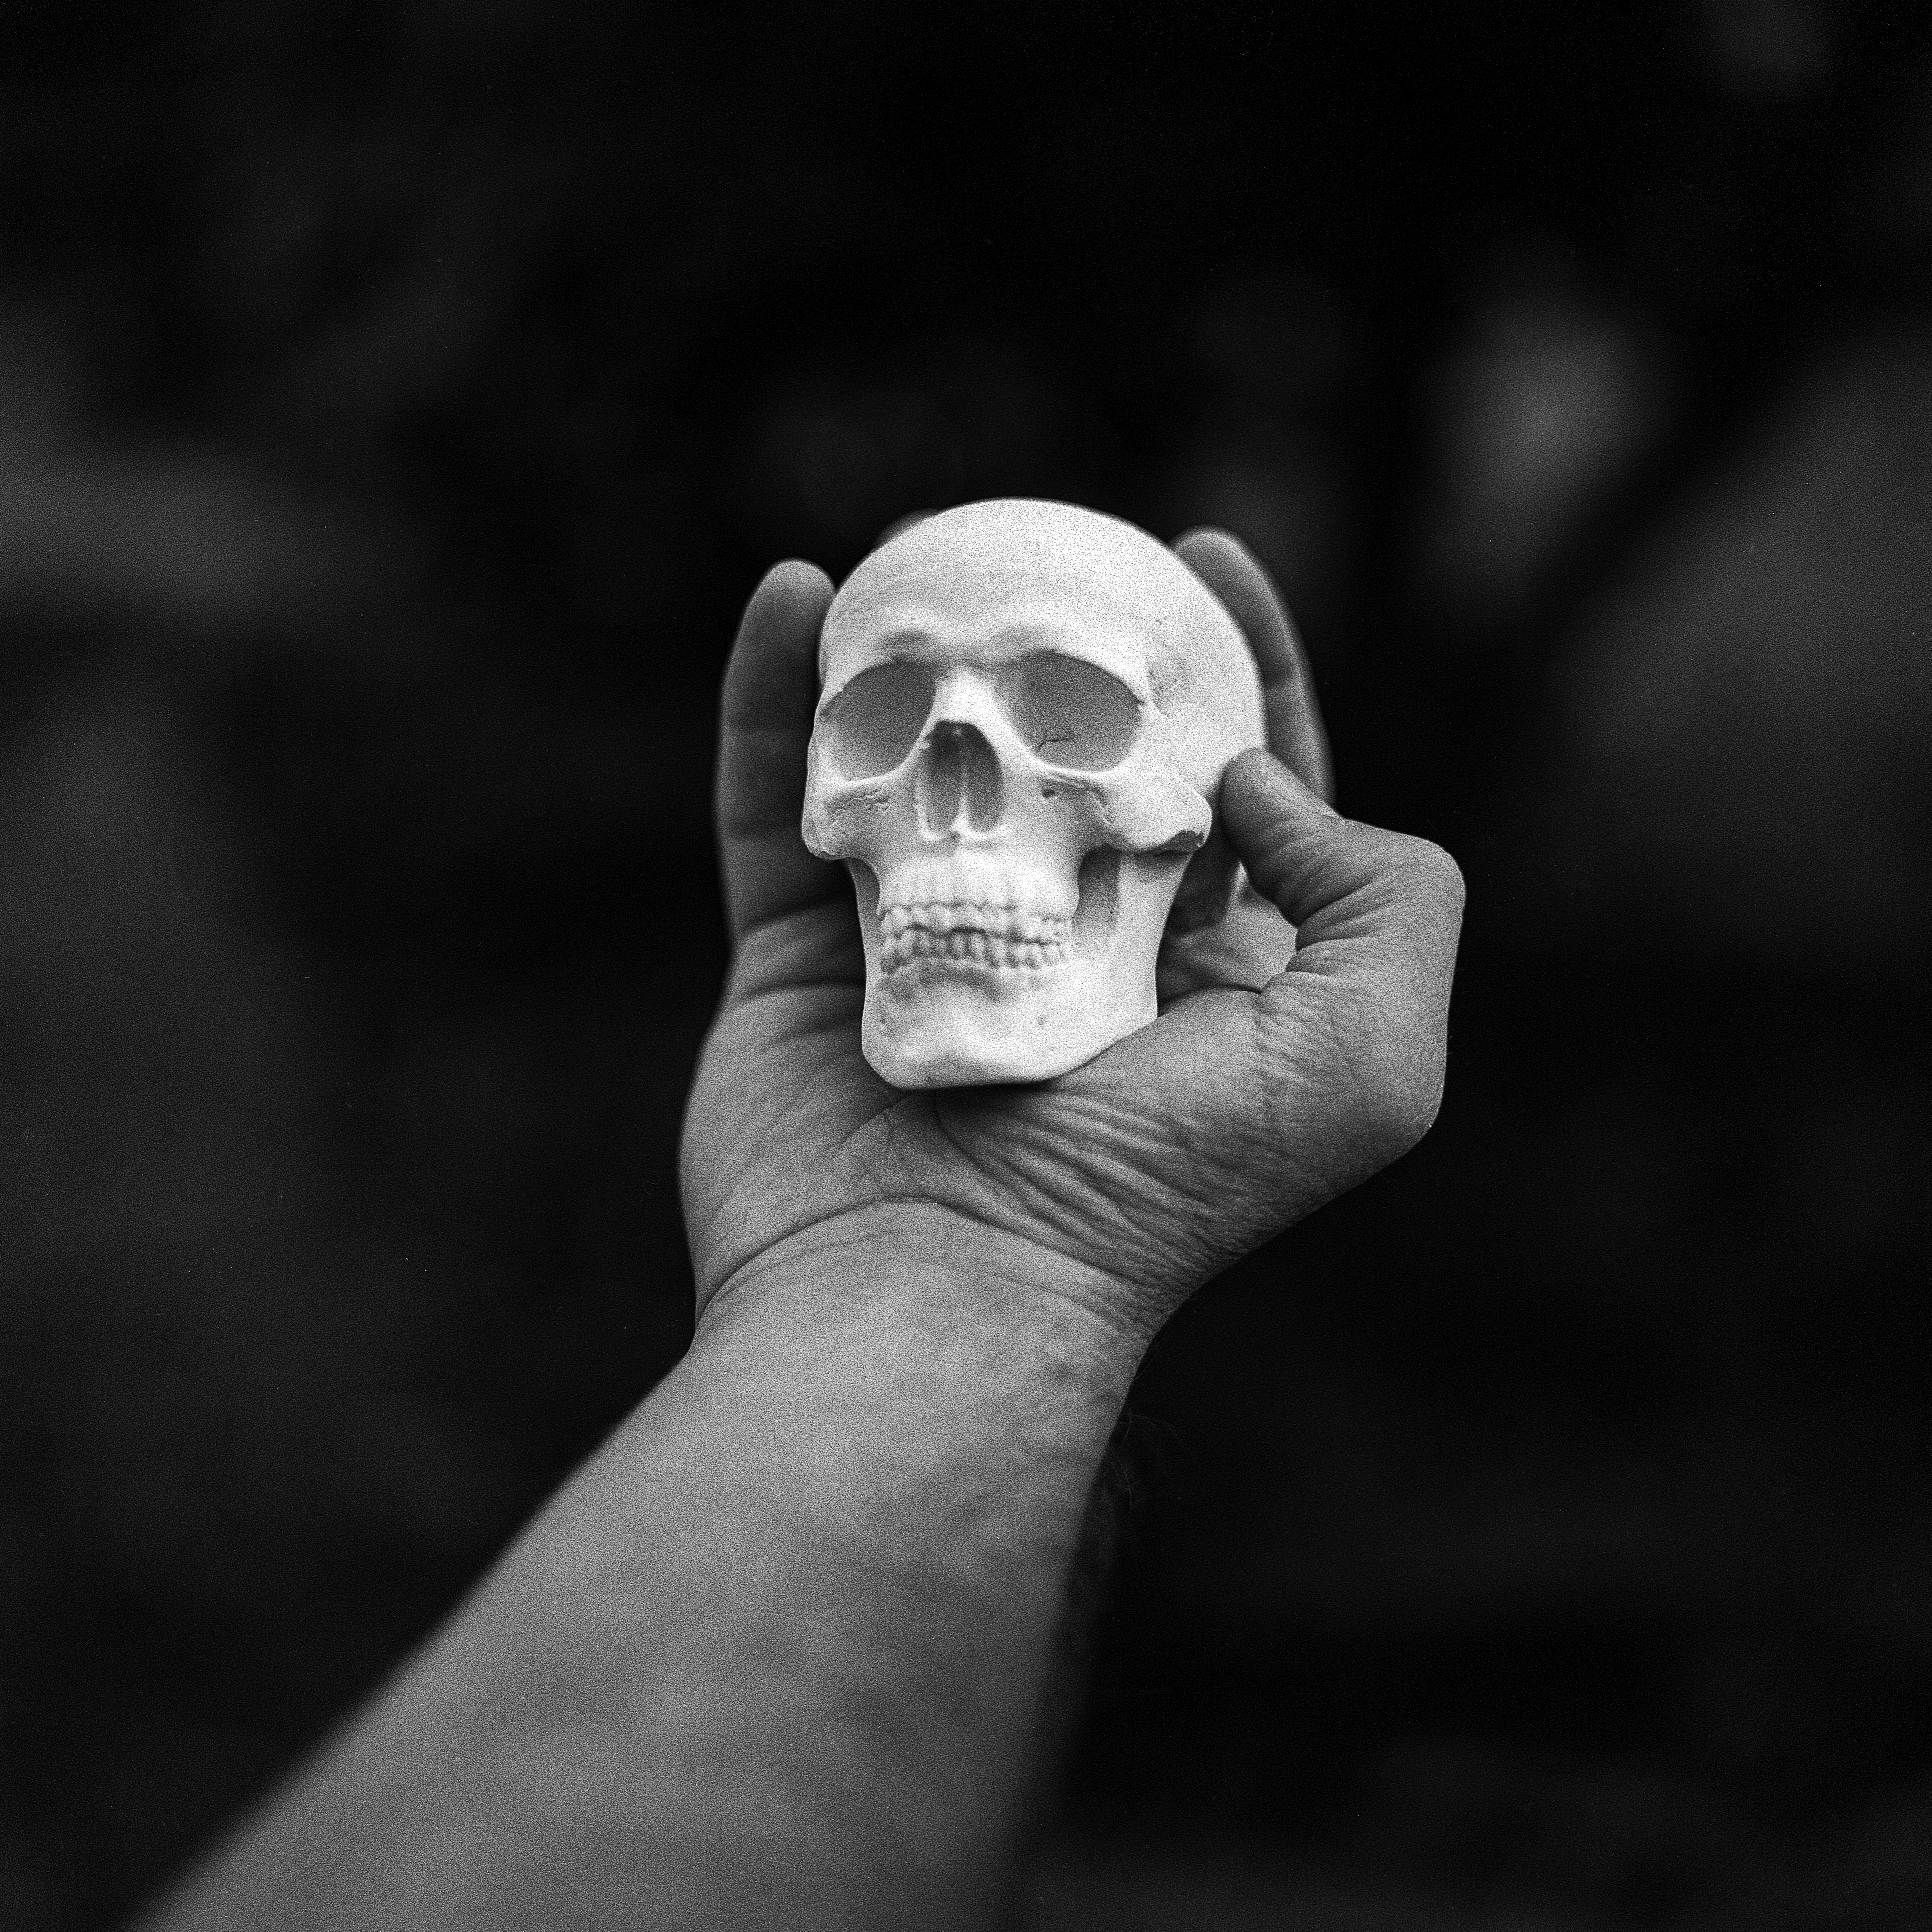
hand, black and white, white, photography, spooky, dark, portrait, finger, human, grunge, darkness, black, monochrome, dead, skull, close up, head, photograph, bones, emotion, sense, monochrome photography